Clear Creek Baptist Bible College

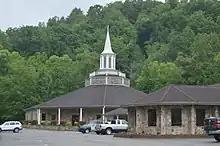
Roadside view of the campus

One of the faculty serving at that time was H. Leo Eddleman (1911–1995), who has served many of our Baptist Schools. He received his PhD from Southern Baptist Theological Seminary, after being appointed missionary to Palestine, he returned and began his professorship at New Orleans Baptist Theological Seminary. He went on to become the President of Georgetown College, and New Orleans Baptist Theological Seminary. He also was employed by the Baptist Sunday School Board. He retired from Clear Creek Baptist Bible College in 1989 and moved back to Louisville, Kentucky.